Hubert G. Phipps

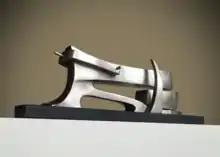
"Voyager" (2015), Stainless steel, 25" x 8.5" x 7.5"

Phipps follows many of the traditional approaches of making sculpture, but also uses modern technologies, including 3D computer modeling, 3D scanning, 3D printing, and virtual reality. The sculpture continually changes until the final product reaches the foundry, the fabrication shop, or the CNC milling shop.